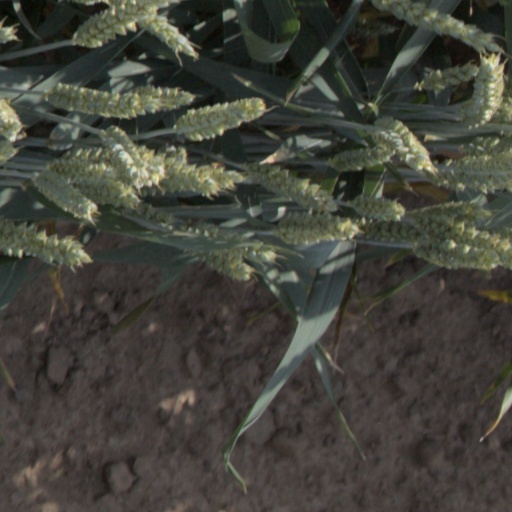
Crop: wheat